Mermithidae

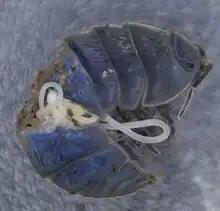
An isopod specimen infected with "invertebrate iridescent virus 31" and parasitized by nematoid worms

Mermithids have been found to be associated with iridoviruses in several arthropod species. "Strelkomermis spiculatus" have been found to transmit an iridovirus in the mosquito species "Culex pipiens", "Culex apinicus", and "Aedes aegypti". Isopod iridescent virus has been found associated with "Thaumamermis cosgrovei" in the isopod species "Porcellio scaber" and "Armadillidium vulgare". An unidentified iridovirus virus has been found in the fly species "Culicoides variipennis sonorensis" in association with "Heleidomermis magnapapula" infections. In all three instances, iridoviral infections occurred at a much higher rate in mermithid-parasitized individuals. However, in the case of the interaction between "C. v. sonorensis", "H. magnapapula", and their iridovirus, the virus appears to kill both host and parasite before they reach maturity, impairing the mermithid's biological control of "C. v. sonorensis".